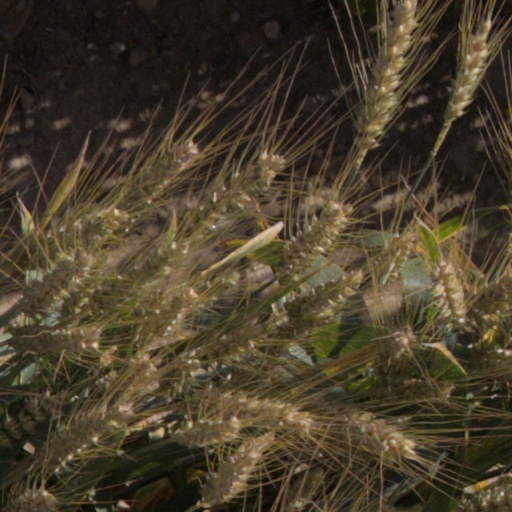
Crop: wheat